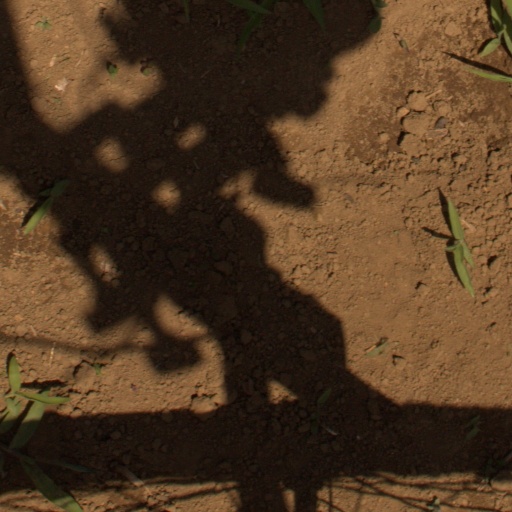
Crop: Jerusalem artichoke